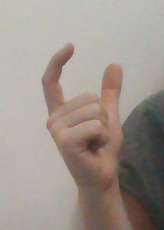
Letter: nun